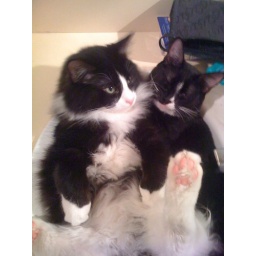
The Boyz enjoying a cuddle in the bathroom sink